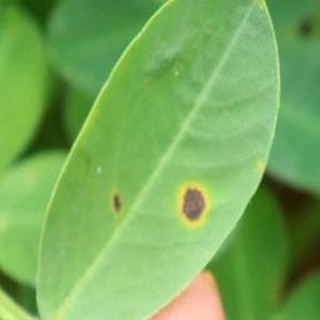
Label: groundnut_early_leaf_spot